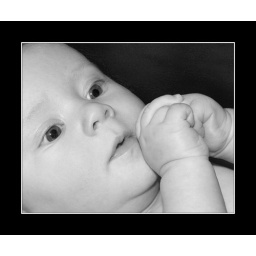
black and white closeup of baby Jack with little hands up by his face